Ground support equipment

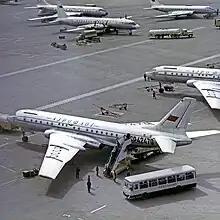
Soviet apron bus

Buses at airports are used to move people from the terminal to either an aircraft or another terminal. The specific term for airport buses that drive on the apron only is apron bus. Apron buses may have a low profile like the or aircraft buses because people disembark directly to the apron. Some airports use buses that are raised to the level of a passenger terminal and can only be accessed from a door on the 2nd level of the terminal. These odd-looking buses are usually referred to as "people movers" or "mobile lounges". Airport buses are usually normal city buses or specialized terminal buses. Specialized airport buses have very low floor and wide doors on both sides of the bus for most efficient passenger movement and flexibility in depot parking. The biggest producers of airport buses are in China (Weihai, Shenyang, Beijing, Jinhua), Portugal and Slovenia.